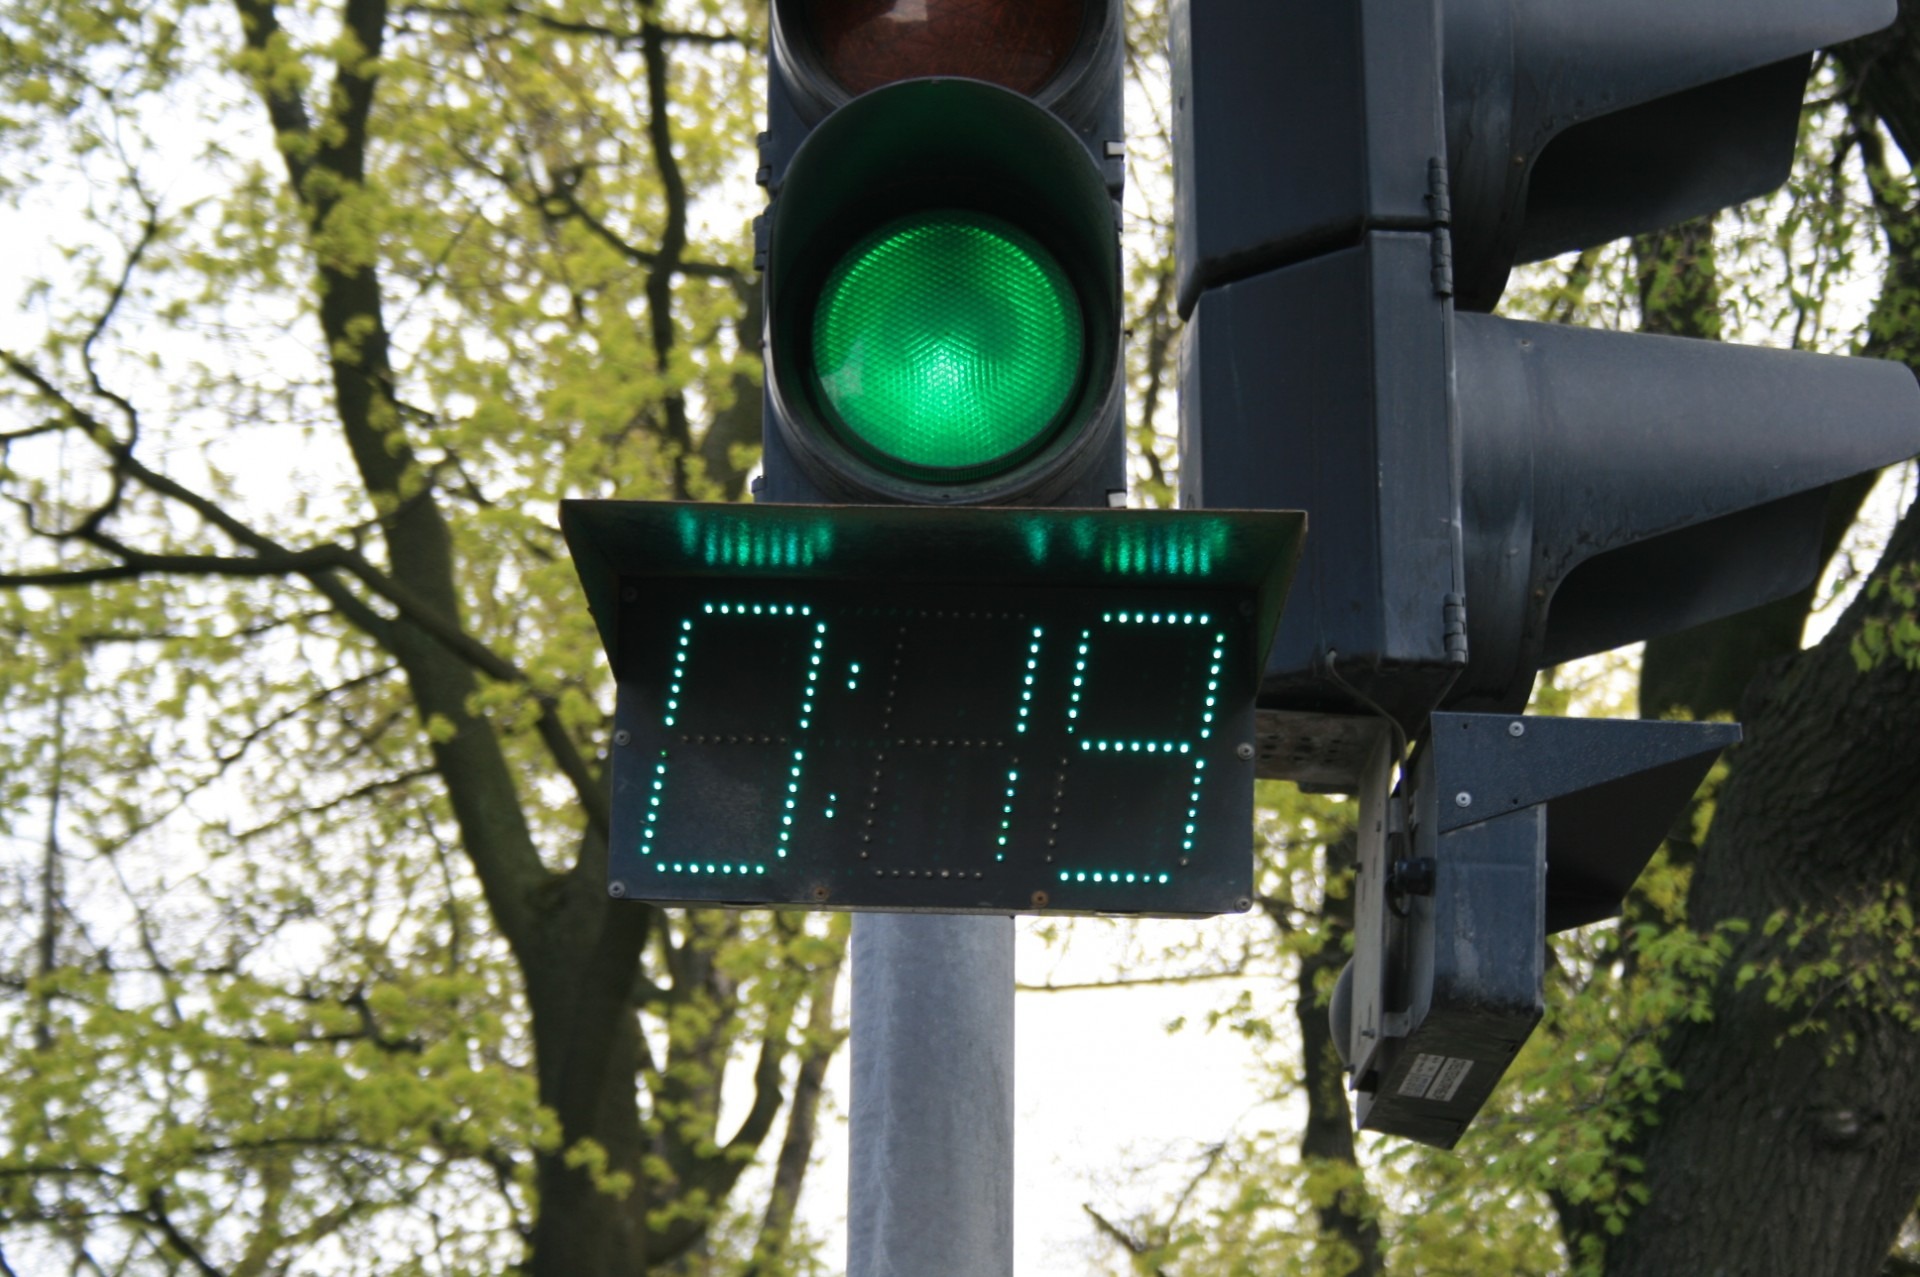
light, traffic, street, green, street light, signage, lighting, traffic light, timer, safety, light fixture, robot, screenshot, seconds, signaling device